26 Engineer Regiment (United Kingdom)

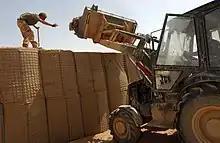
26 Engineer Regiment working at a desert camp in Afghanistan

The unit was formed in 1950 and in April 1956 moved to 4th Armoured Division in the same role. In November 1957, the regiment was reorganised and re-titled as "Headquarters Royal Engineers, 4th Division" and moved to Paderborn, Germany. By 1969, it was expanded in size and in 1970, the regiment moved to Iserlohn. From July to November 1974, the regiment was tasked as an infantry unit and served in Northern Ireland. By 1978, the regiment was reorganised again as the new 3rd Armoured Division's Armoured Engineer Regiment. The Regiment reformed in 2000 with 38 HQ and Support Squadron and 8 Armd Engr Sqn and from August to February of the same year the regiment served as part of Kosovo Force. When the regiment came back from operations it moved to Horne Barracks, Larkhill, but later moved to Corunna Barracks Ludgershall. The regiment served in both Operation Telic and Operation Herrick, namely TELIC VI, HERRICK VI and HERRICK XVI. In January 2009 the regiment moved to Swinton Barracks at Perham Down.